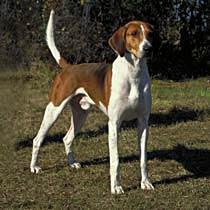
Walker_hound